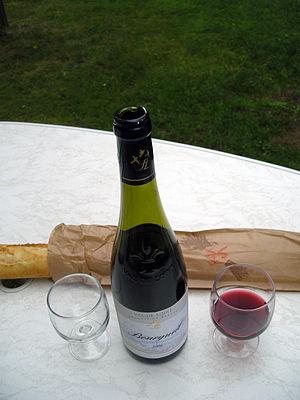
Le bourgueil est un vin d'appellation d'origine contrôlée produit autour de Bourgueil, en Indre-et-Loire. La surface de vignes représente 1 400 hectares avec comme cépage le cabernet-franc N et le cabernet sauvignon N. Cette AOC produit presque exclusivement des vins rouges avec 2 % de vins rosés.